Vincenzo Bellini

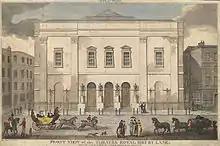
Theatre Royal, Drury Lane, 1812

There then began what Herbert Weinstock describes in over twelve pages of text, which include the long letters written by both sides in the dispute: